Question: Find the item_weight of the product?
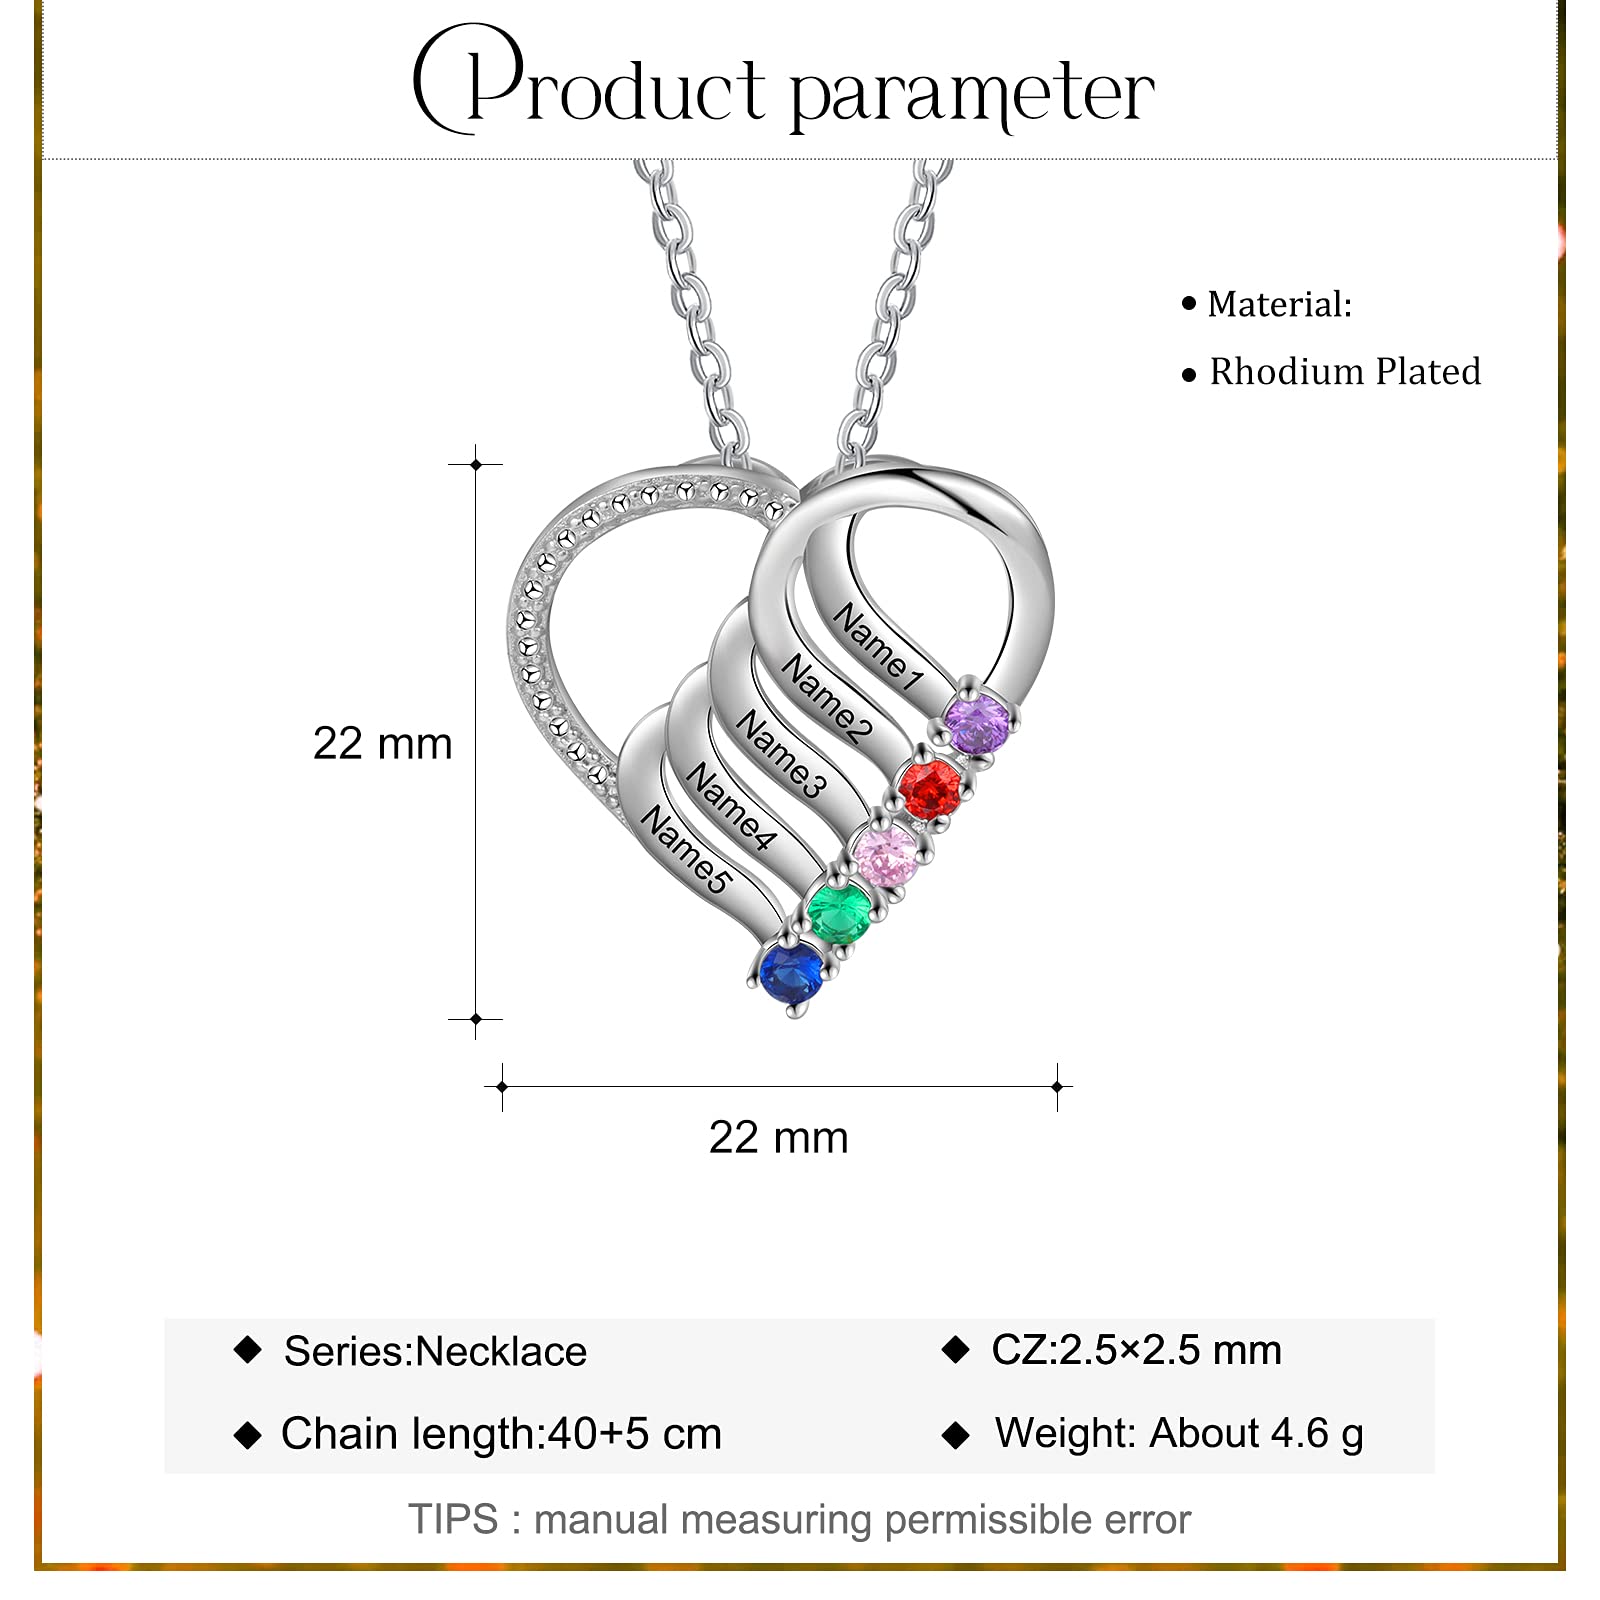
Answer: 4.6 gram